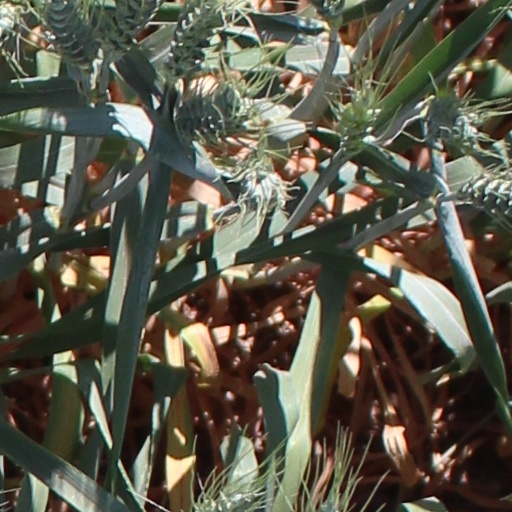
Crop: wheat